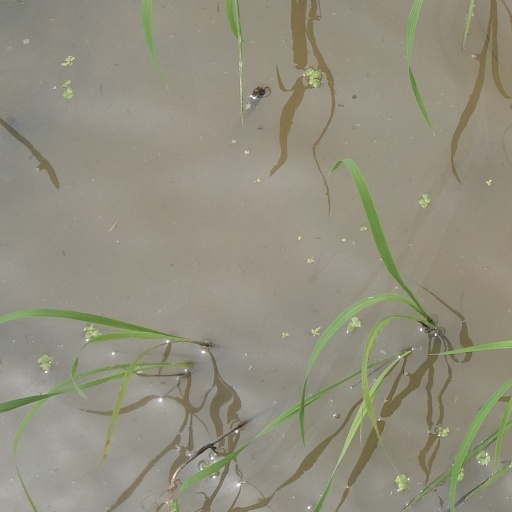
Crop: rice